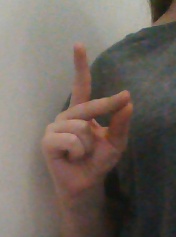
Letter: ta